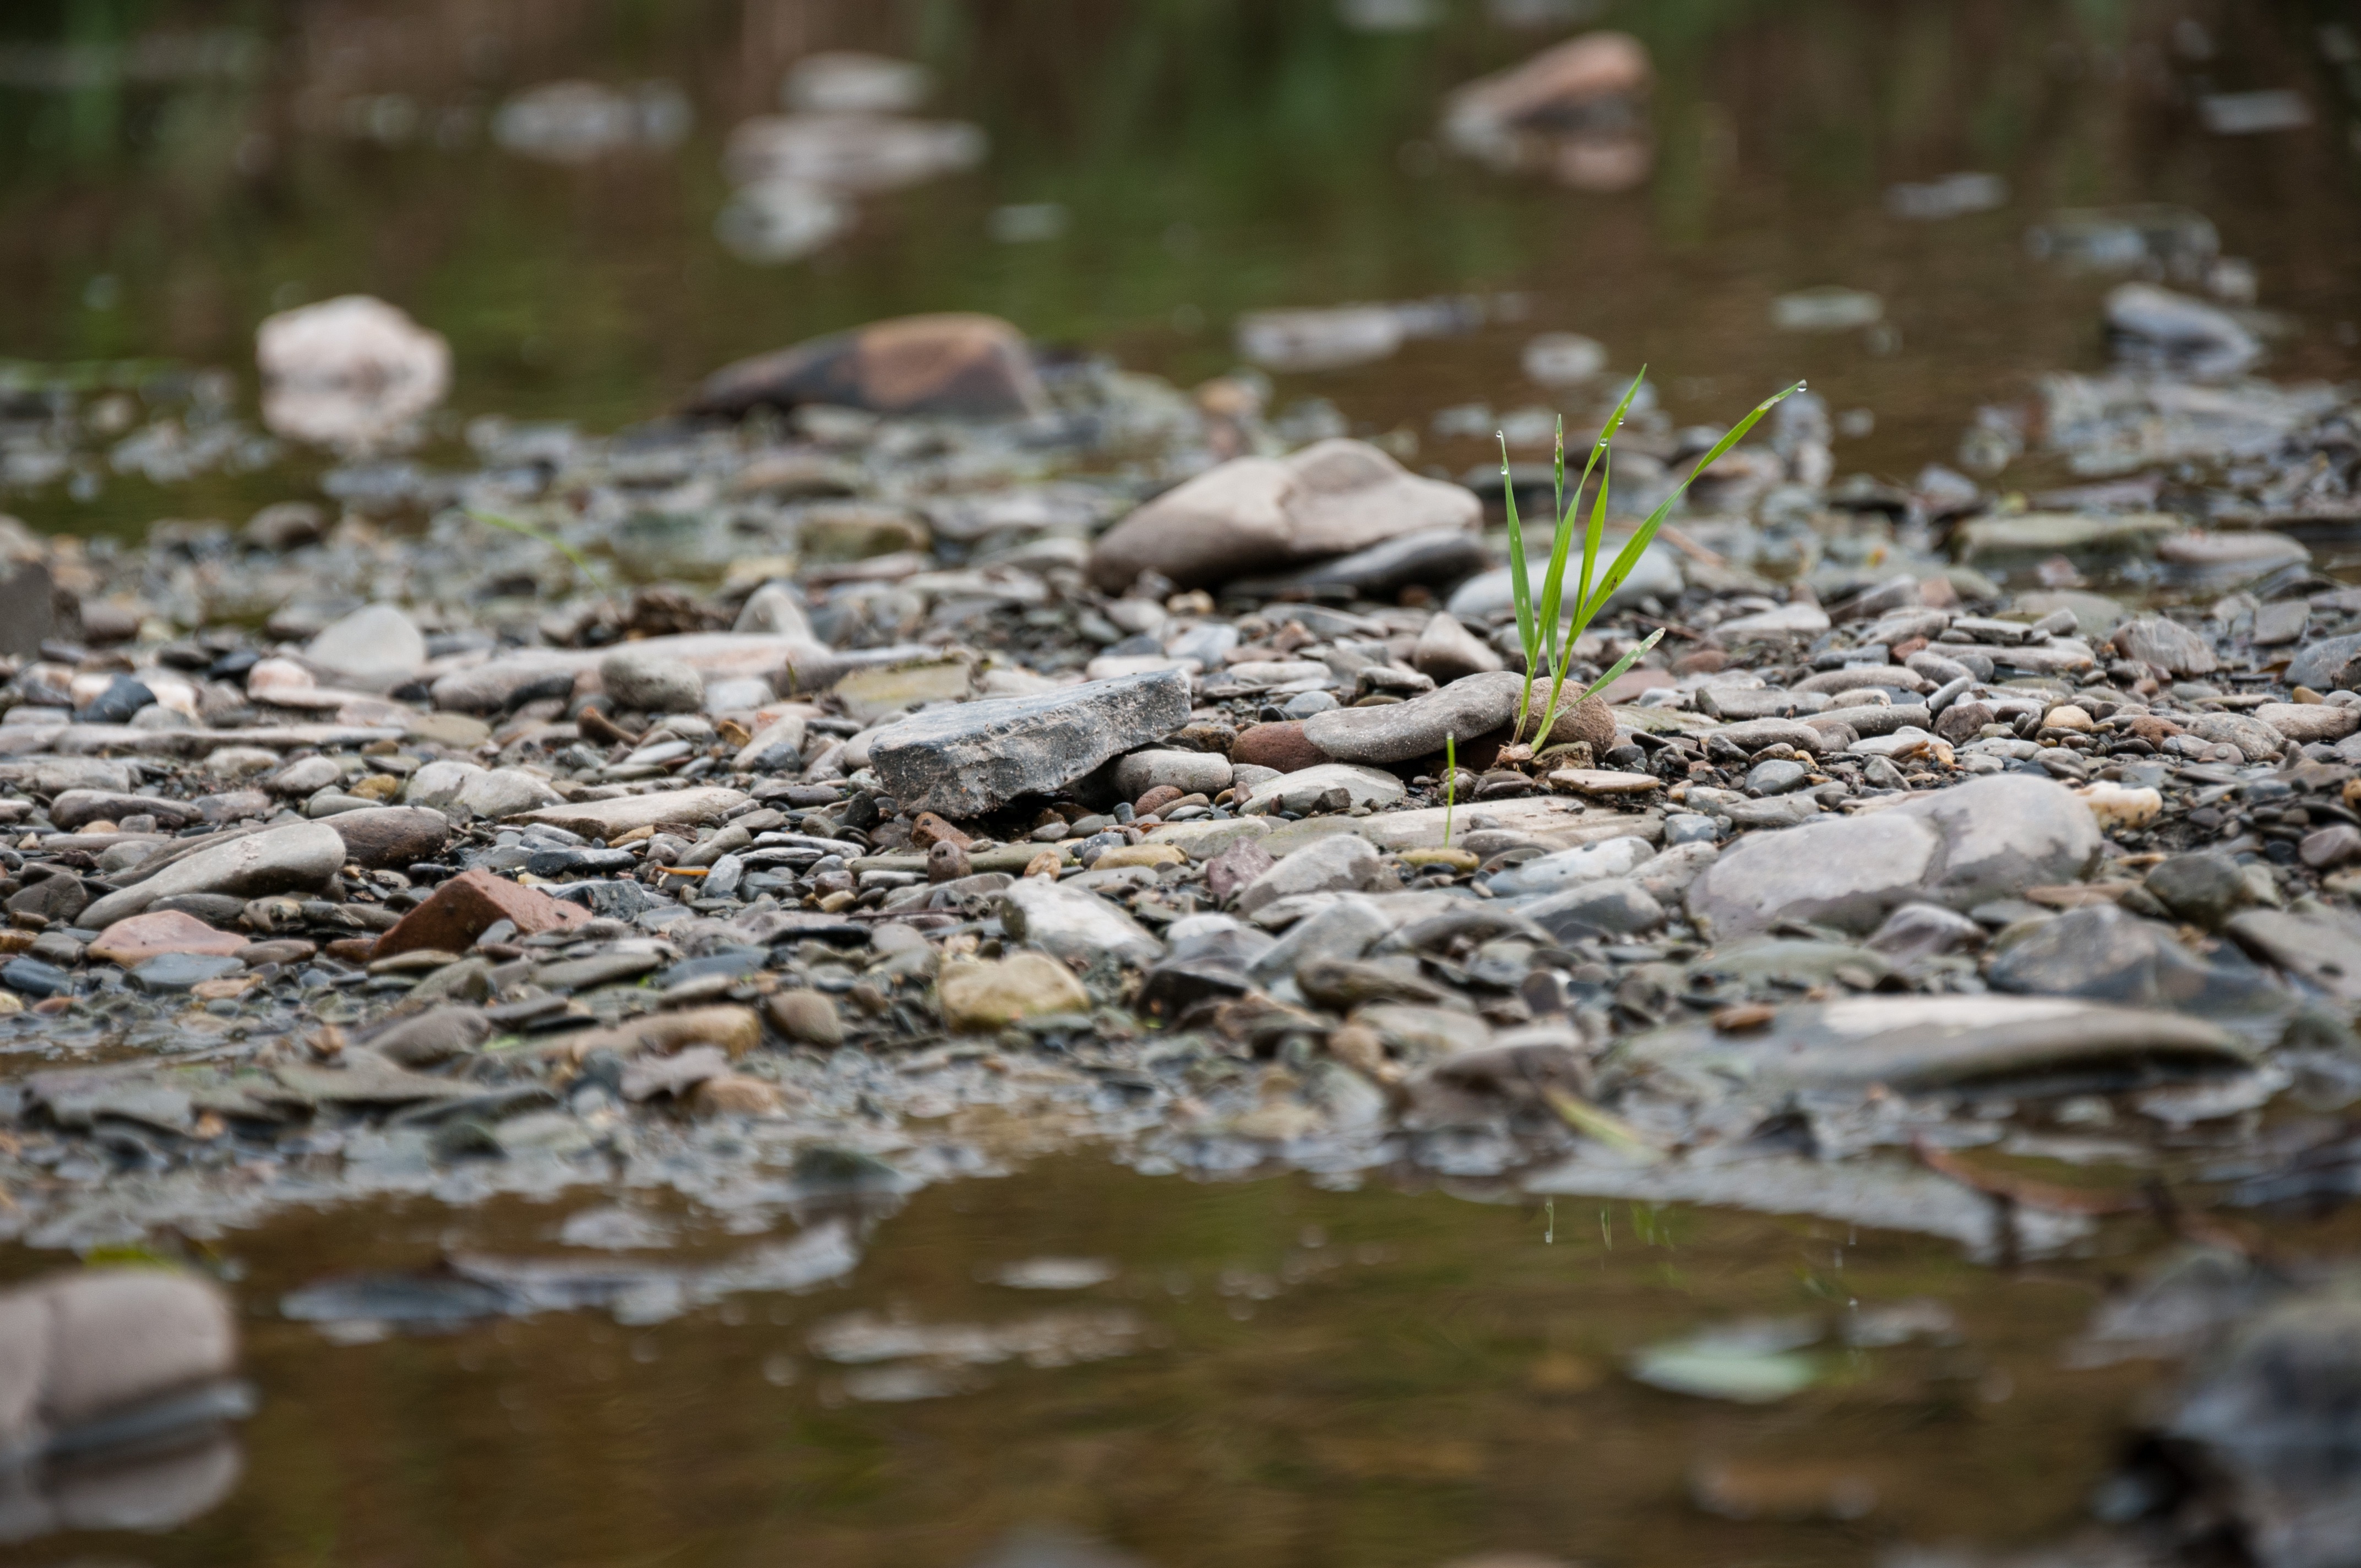
tree, water, nature, grass, rock, plant, leaf, flower, river, pond, wildlife, stream, reflection, autumn, season, fauna, wetland